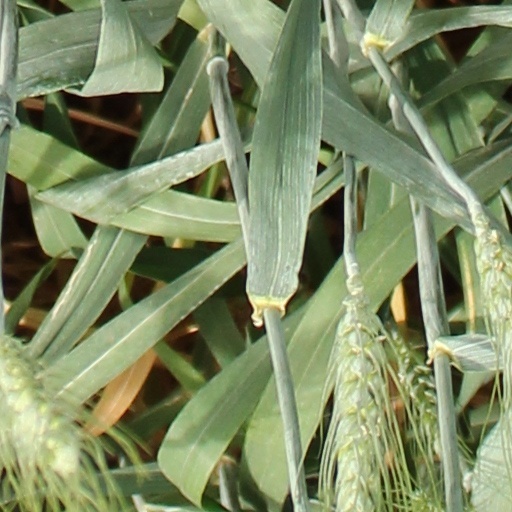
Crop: wheat